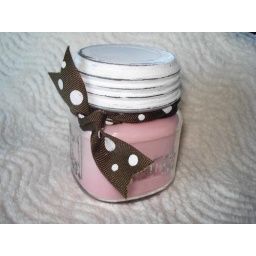
baby magic candle in pink